Ludwig Ruetimeyer

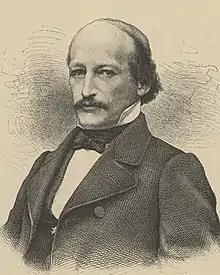
Ludwig Rütimeyer (1825-1895)

(Karl) Ludwig Rütimeyer (26 February 1825 in Biglen, Canton of Bern – 25 November 1895 in Basel) was a Swiss zoologist, anatomist and paleontologist, who is considered one of the fathers of zooarchaeology.